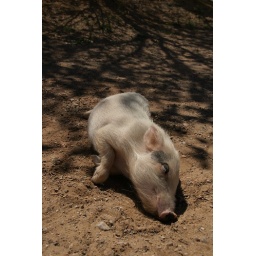
A pig running wild in a pottery retail lot by the name of lindsey loham